Describe the emotion expressed in this image:  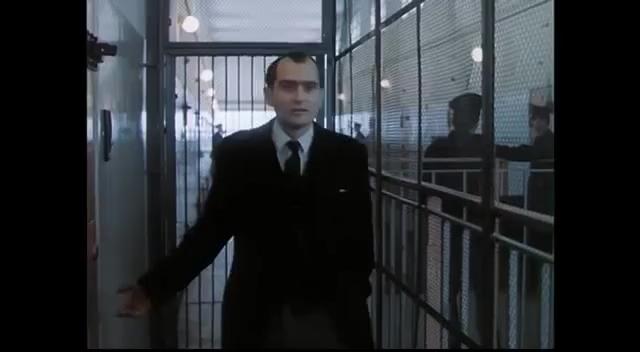
This person displays Suffering, valence and arousal with low intensity.